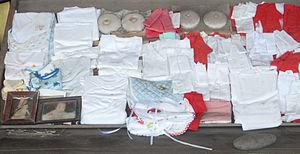
Le Yoshino Mikumari-jinja est un sanctuaire shinto situé sur le mont Yoshino, district de Yoshino dans la préfecture de Nara, au Japon. Il est étroitement associé à l'empereur Go-Daigo.